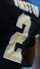
Number: 2